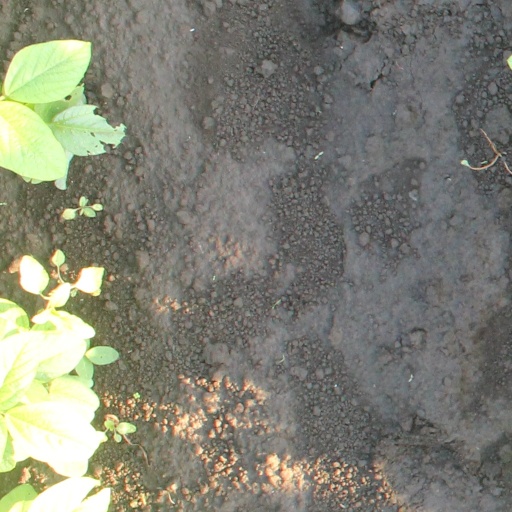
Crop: soybean